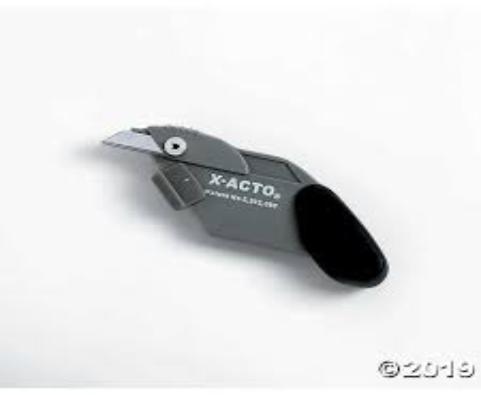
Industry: Necessities